George Brown Jr.

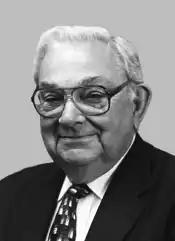

George Edward Brown Jr. (March 6, 1920 – July 15, 1999) was an American Democratic politician from California. He represented suburban portions of Los Angeles County in the United States House of Representatives from 1963 to 1971 and parts of the Inland Empire region from 1973 until his death in 1999. He briefly left office after unsuccessfully running for the United States Senate in 1970.